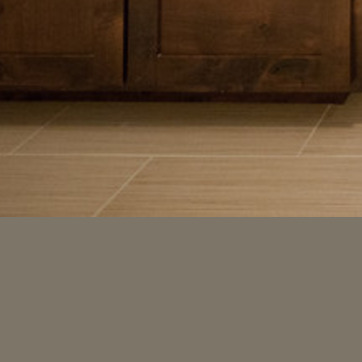
Material: tile